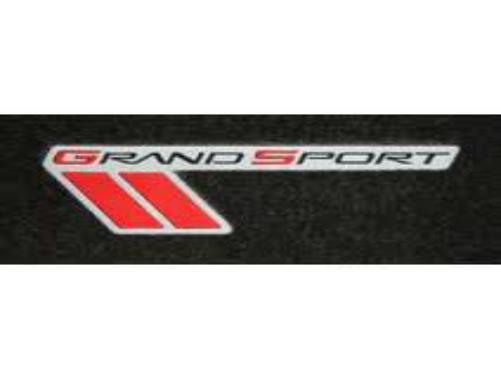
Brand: grand sport
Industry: Transportation